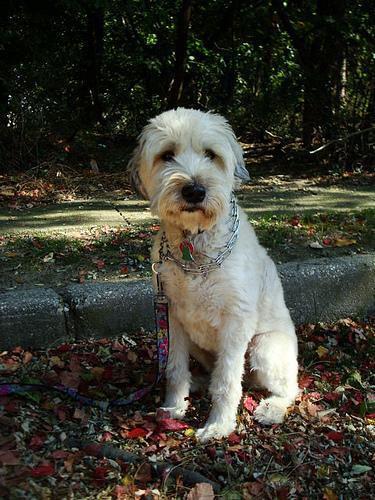
wheaten terrier